Cave salamander (spotted-tail)

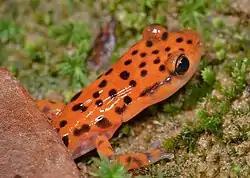
In Arkansas

The courtship and mating season is not well documented in this species, although available data suggests it occurs in the summer, continuing to early autumn. Observations made from a pair maintained in captivity are summarized as follows: The courtship of this species is described as similar to that of the Northern two-lined salamander; where the male nudges and rubs his chin on the females’ head and snout. The male may engage in ‘push-ups’ using his hind legs, and begin to position the base of his tail under the females. If receptive, she will straddle his tail as they walk in unison, while the male arches his back. A spermatophore, approximately 4 mm high is deposited on the ground in the females path, which she picks up with her cloaca. After mating, there seems to be a prolonged period in which the females deposit eggs, taking place from September to February. Few biologists have found eggs of the cave salamander, suggesting that females seek difficult to access places, such as springs, streams and rim stone pools deep within caves and crevices. In Missouri, eggs have been found laid singly or attached to the sides of rimstone pools, on silt deposits or on the bottom of small pools. Recently laid eggs are white, with two jelly membranes surrounding the embryo. Egg diameter ranges from 2.5 to 3.2 mm. Females can produce between 5–120 eggs.